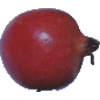
Label: Pomegranate 1